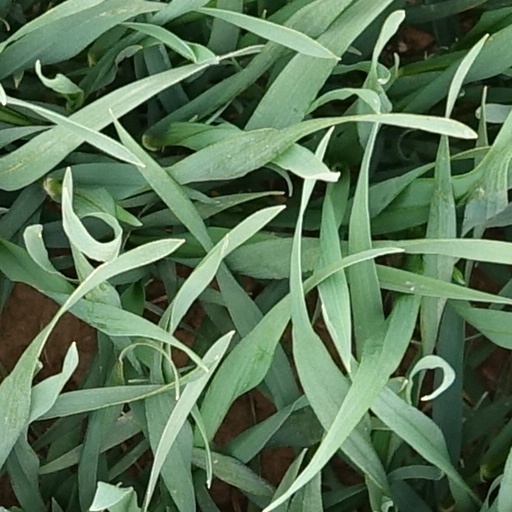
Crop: wheat